Indies Monument

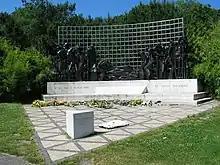
Simple sculpture of dark human figures against a fence

The Indies Monument is a memorial in The Hague in memory of all Dutch citizens and soldiers killed during World War II as a result of the Japanese occupation (1942–1945) of the former Dutch East Indies. It is dedicated to all who died in battle, in prison camps or during forced labor. As stated in the mission statement of the 15 August 1945 Commemoration Foundation, it is also: